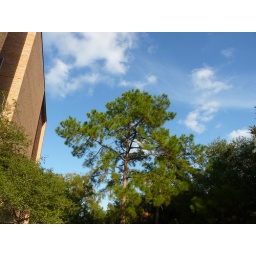
Just a shot towards the sky near the biology building in the late afternoon today.